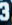
Number: 3